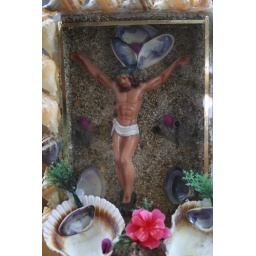
a small plastic jesus inside a box made of shells. found inside a shell museum in Mazatlan, Mexico